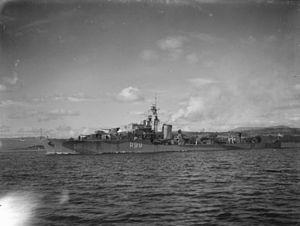
La Classe U et V est une série de 16 destroyers construite pour la Royal Navy et lancée entre 1942 et 1943. Elle a servi durant la Seconde Guerre mondiale.